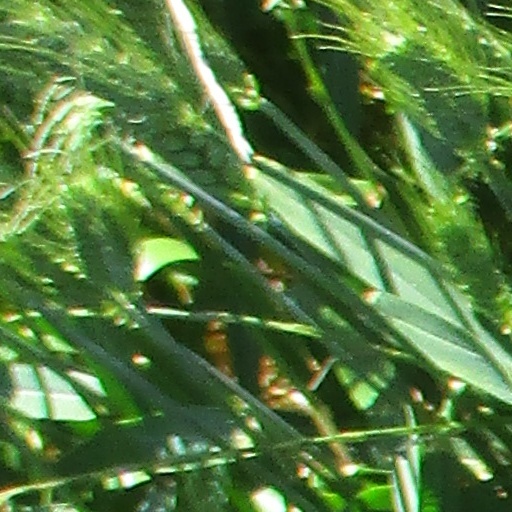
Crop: wheat